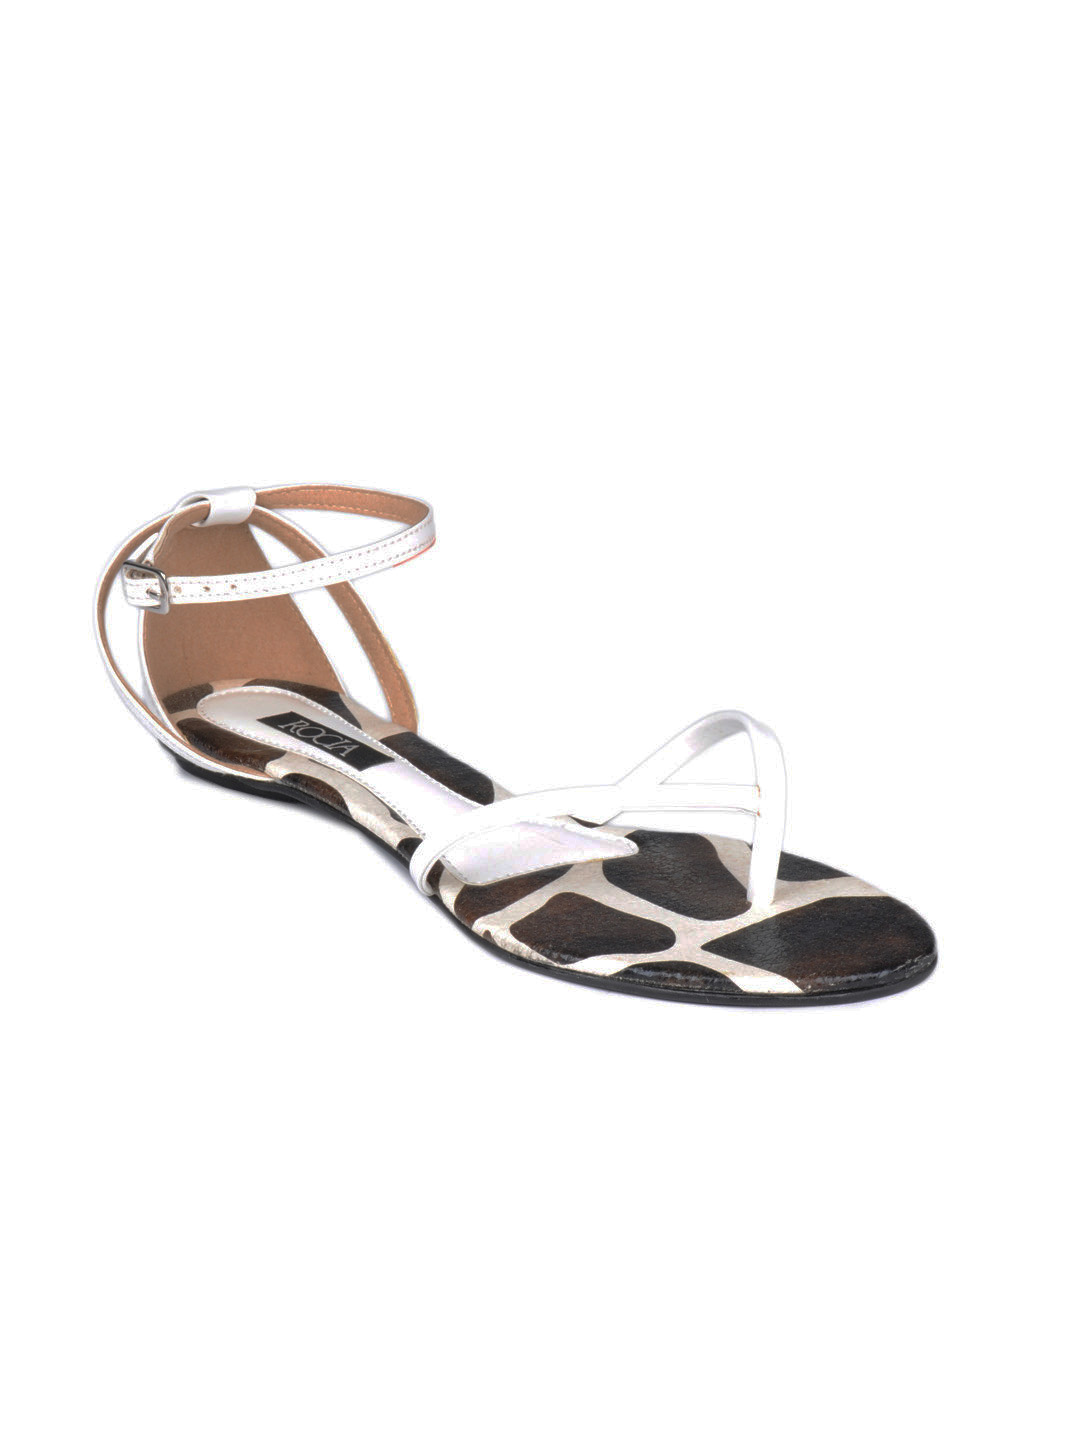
Rocia Women White & Brown Sandals
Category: Footwear / Shoes / Flats
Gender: Women
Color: White
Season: Spring 2013
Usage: Casual